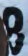
Number: 8